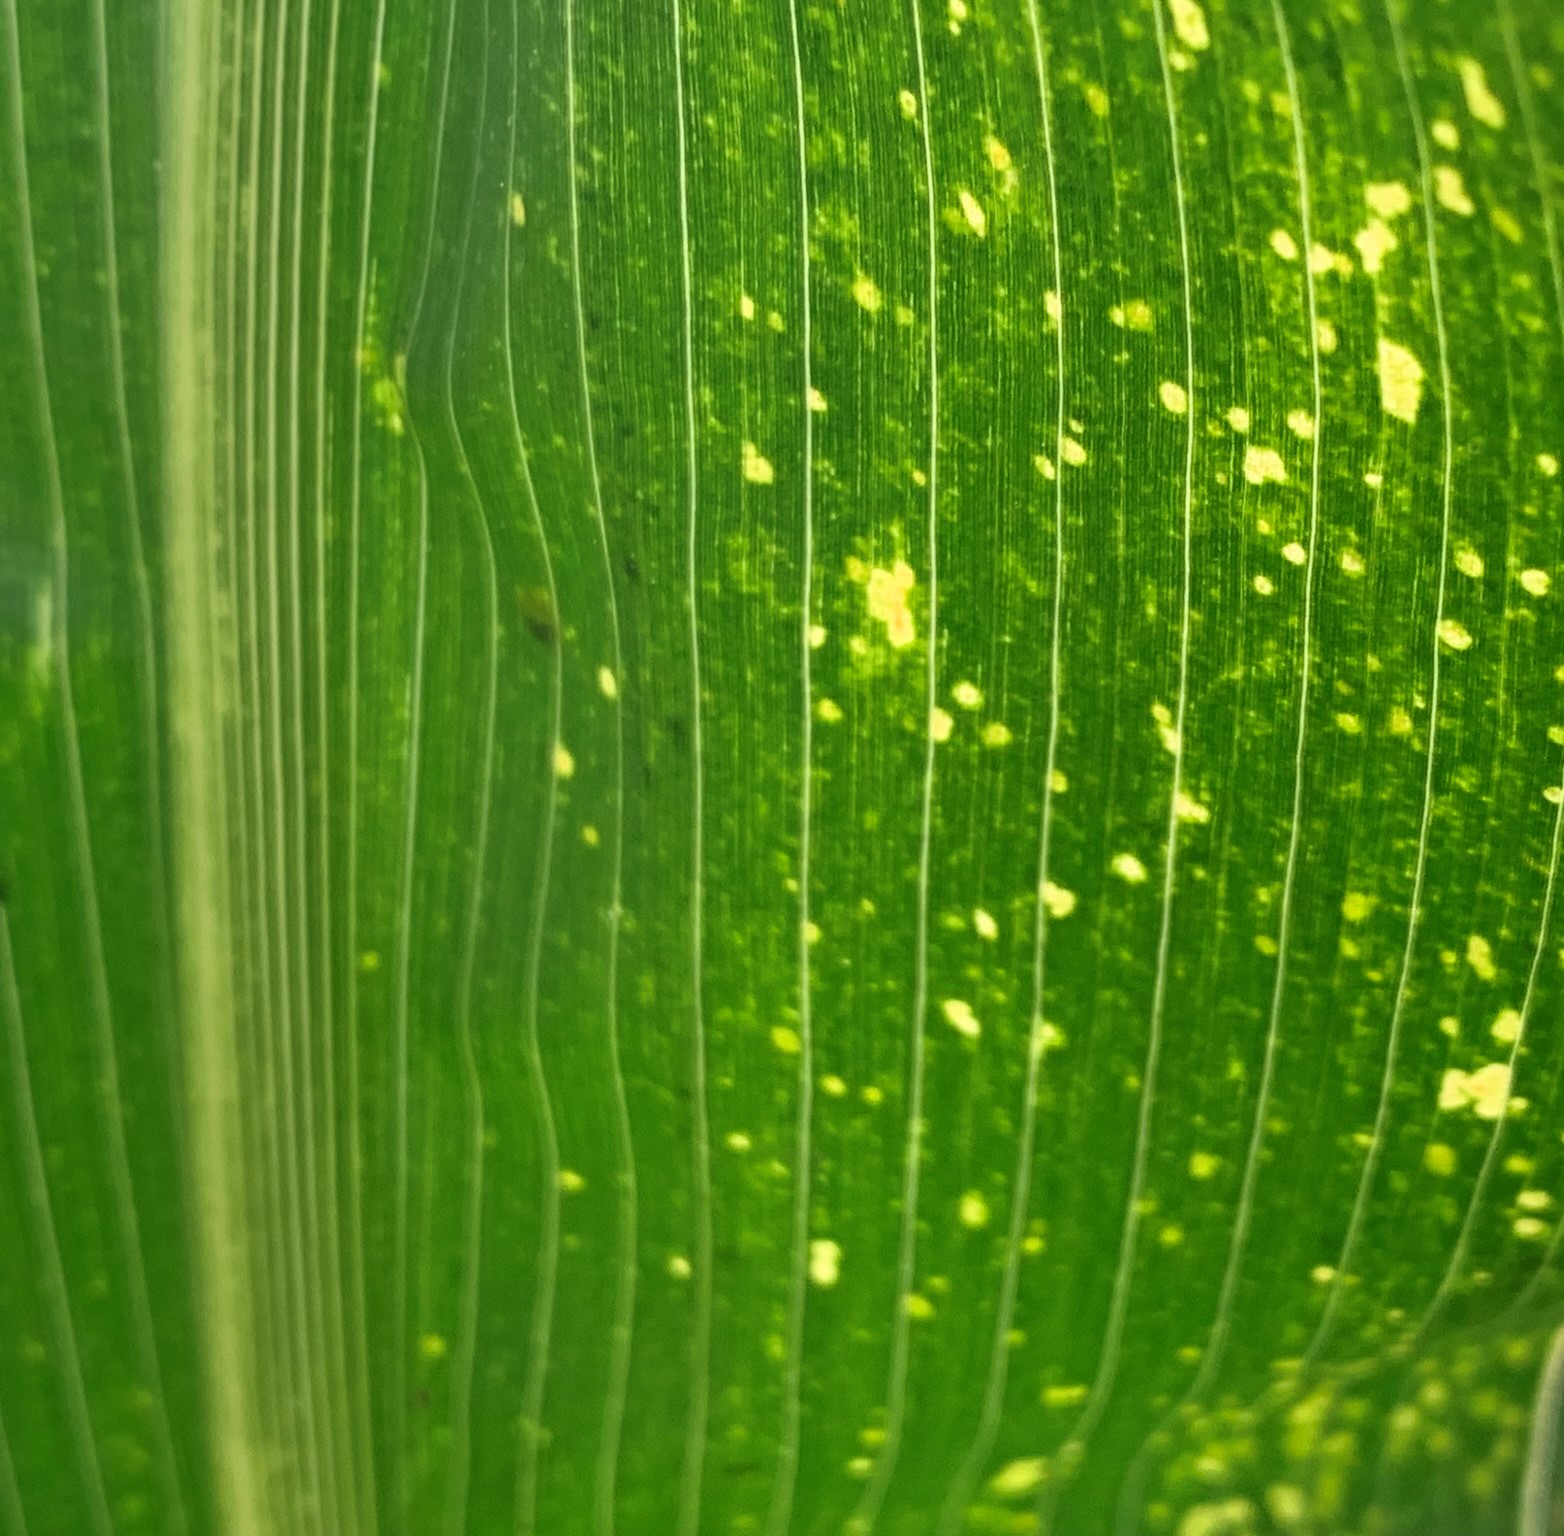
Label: MLN